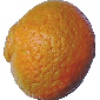
Label: Mandarine 1